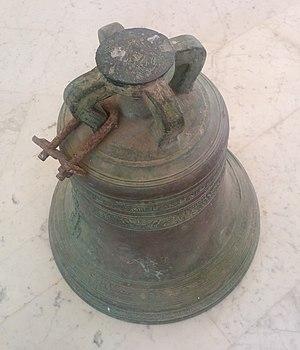
Grande cloche de l'ancienne église de Mahdia - Mai 2015
L'église Notre-Dame du Mont-Carmel de Mahdia, située dans la ville de Mahdia en Tunisie, est une église catholique construite en 1861 avant l'instauration du protectorat français. Désacralisée en 1964, elle est abandonnée pendant plusieurs années avant d'être reconvertie en salle d'exposition.